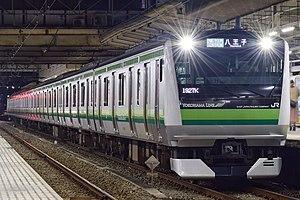
La ligne Yokohama est une ligne ferroviaire du réseau JR East au Japon. Elle relie les gares de Higashi-Kanagawa dans la préfecture de Kanagawa à Hachiōji dans la préfecture de Tokyo.
La ligne Negishi est une ligne ferroviaire du réseau JR East au Japon. Elle relie les gares de Yokohama à Ōfuna dans la préfecture de Kanagawa. Il n'y a pas de service voyageurs propre à la ligne : ce sont les trains de la ligne Keihin-Tōhoku qui poursuivent leur service sur la ligne Negishi. La ligne est également utilisée par les trains de marchandise de la JR Freight.